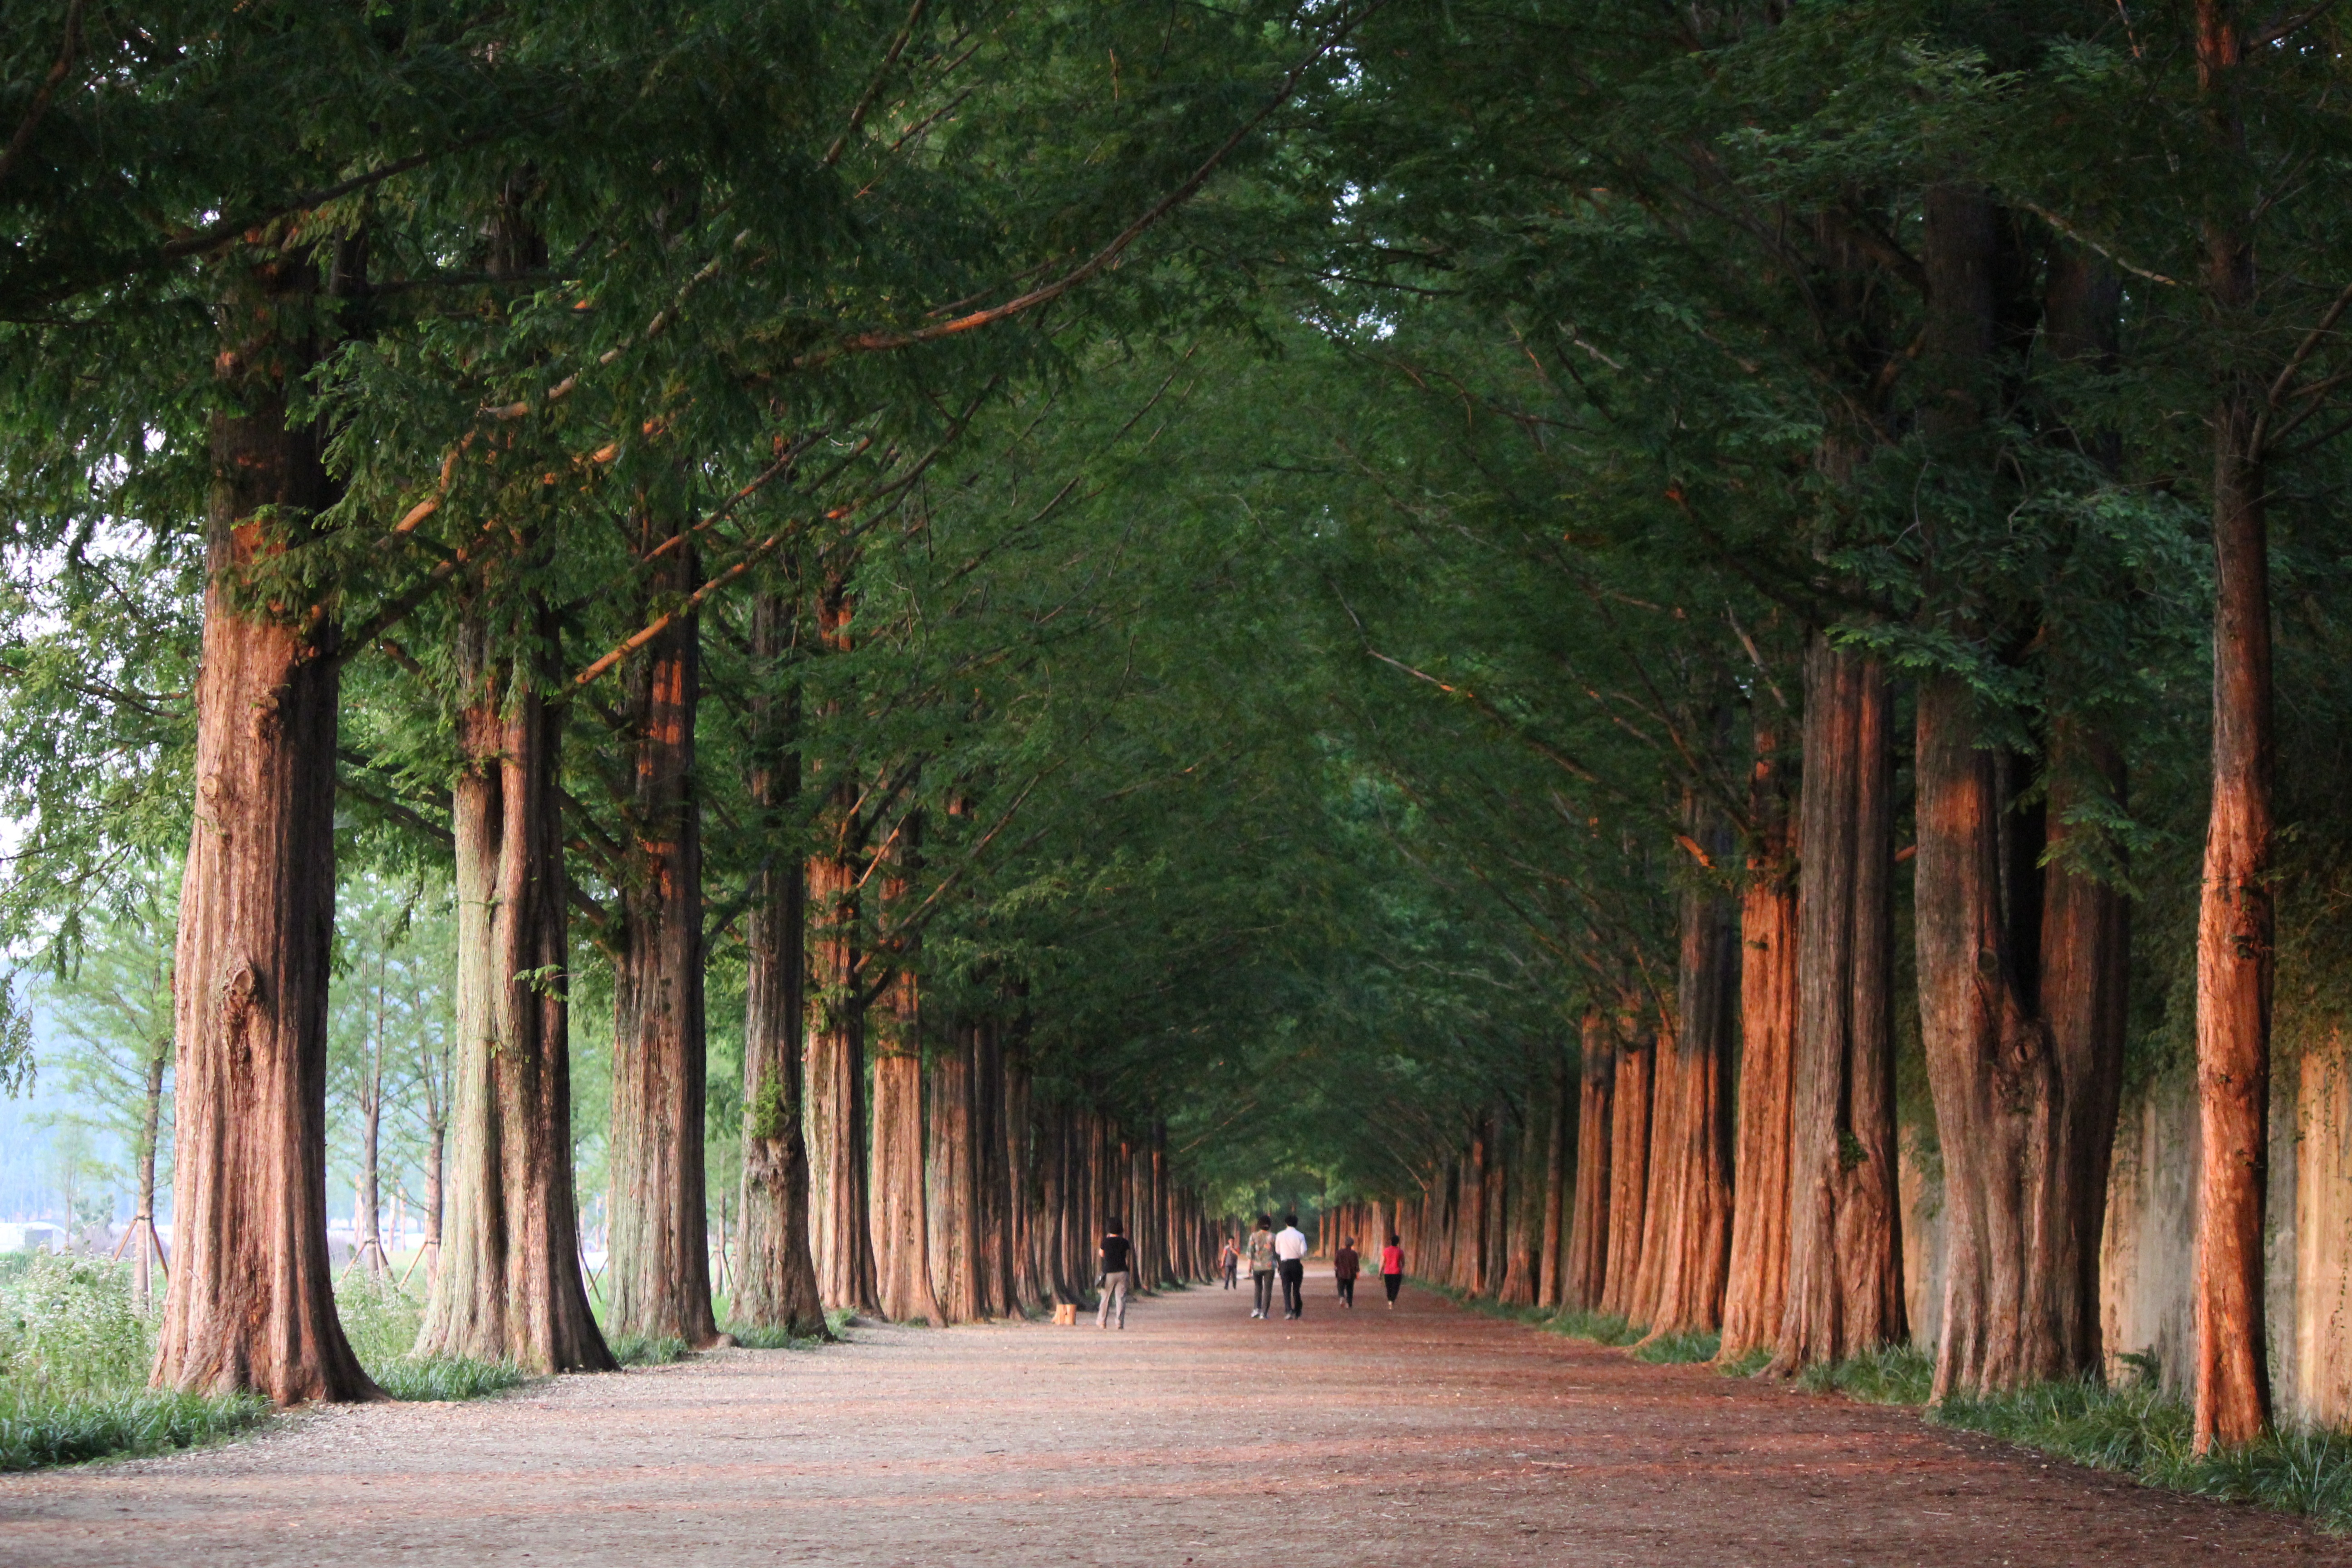
tree, nature, forest, plant, road, sunlight, leaf, green, jungle, autumn, botany, season, deciduous, grove, woodland, habitat, rural area, damyang, natural environment, woody plant, temperate coniferous forest, meta sequoia